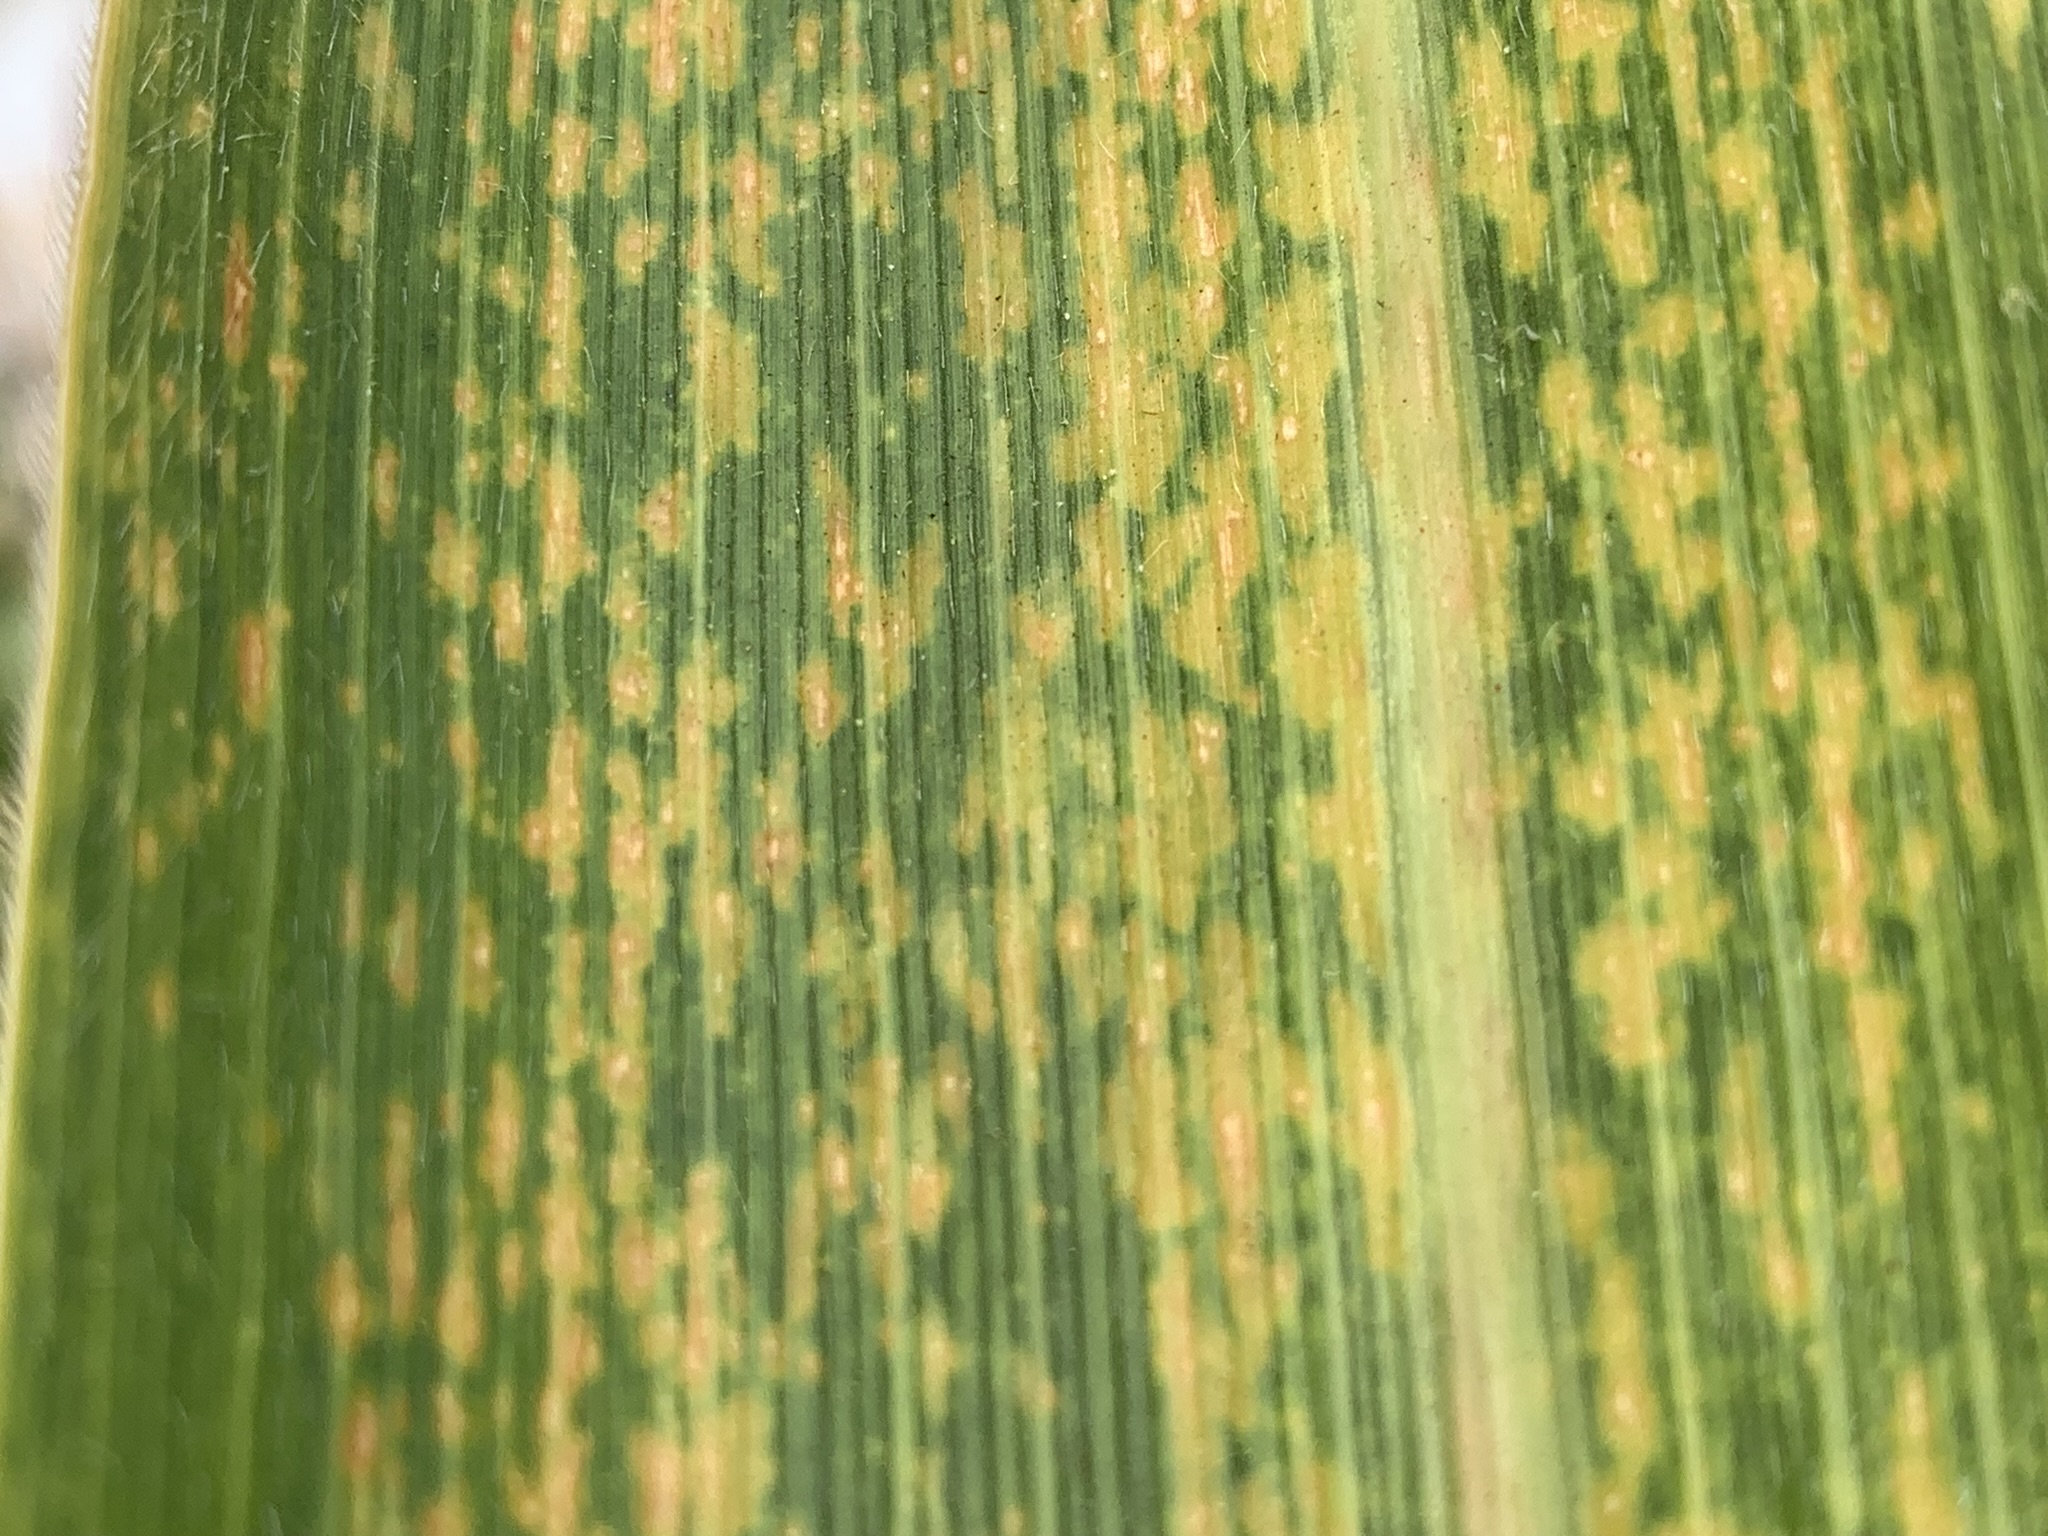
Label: MLN